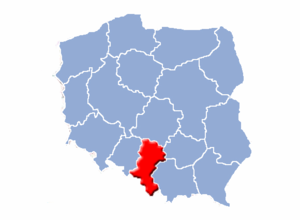
Województwo śląskie
Voivodskabet Schlesiens beliggenhed i Polen
Województwo śląskie er en administrativ enhed i den sydlige del af Polen, et af de 16 voivodskaber, der blev skabt, efter den administrative reform i 1999. Voivodskabets hovedstad er Katowice. Voivodskabet Schlesien har et areal på 12.334 km² og 4.669.137 indbyggere, befolkningstætheden er på 379.2 personer pr km². Voivodskabet omfatter den historiske region Øvre Schlesien.